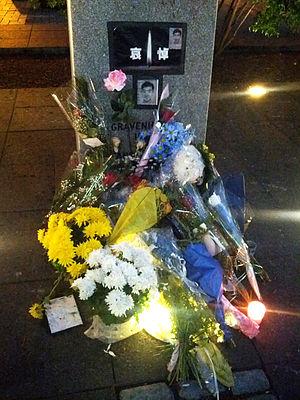
Mémorial à la mémoire de Lin Jun à la place Norman-Bethune à Montréal, Québec, Canada, le 8 juin 2012.